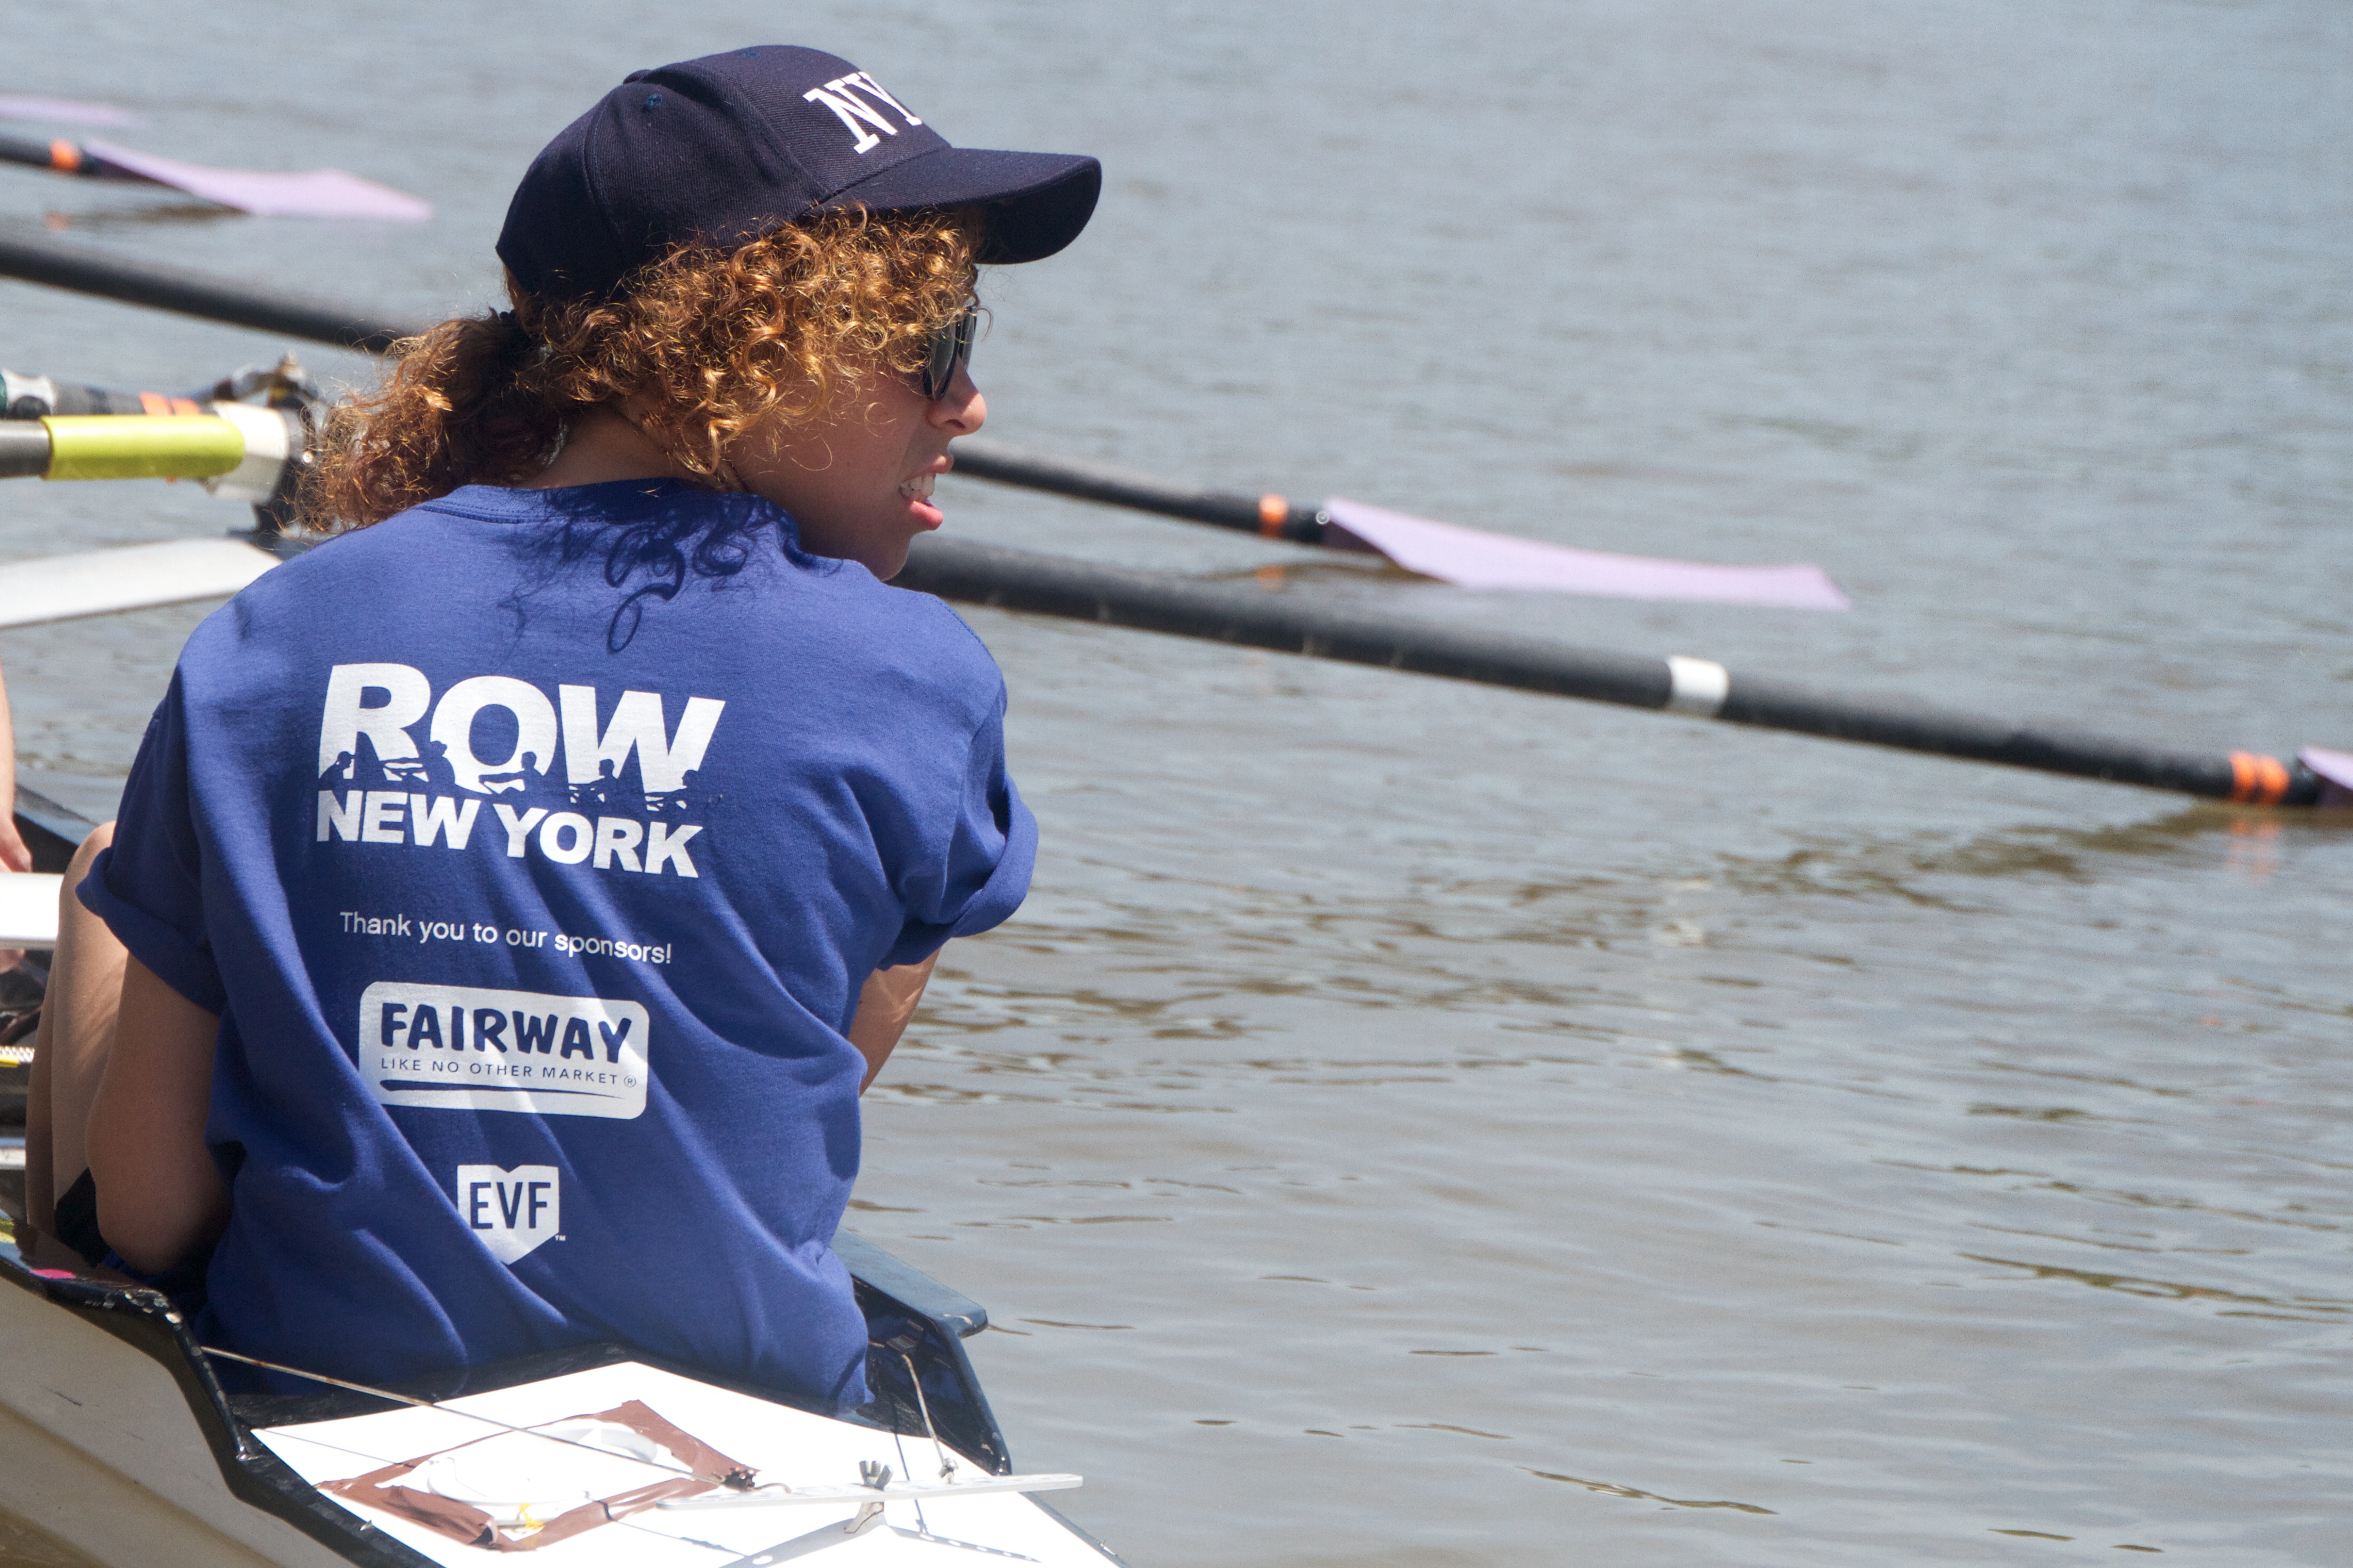
recreation, sports, boating, rowing, rownewyork, canoeing, water sport, outdoor recreation, watercraft rowing, canoe sprint